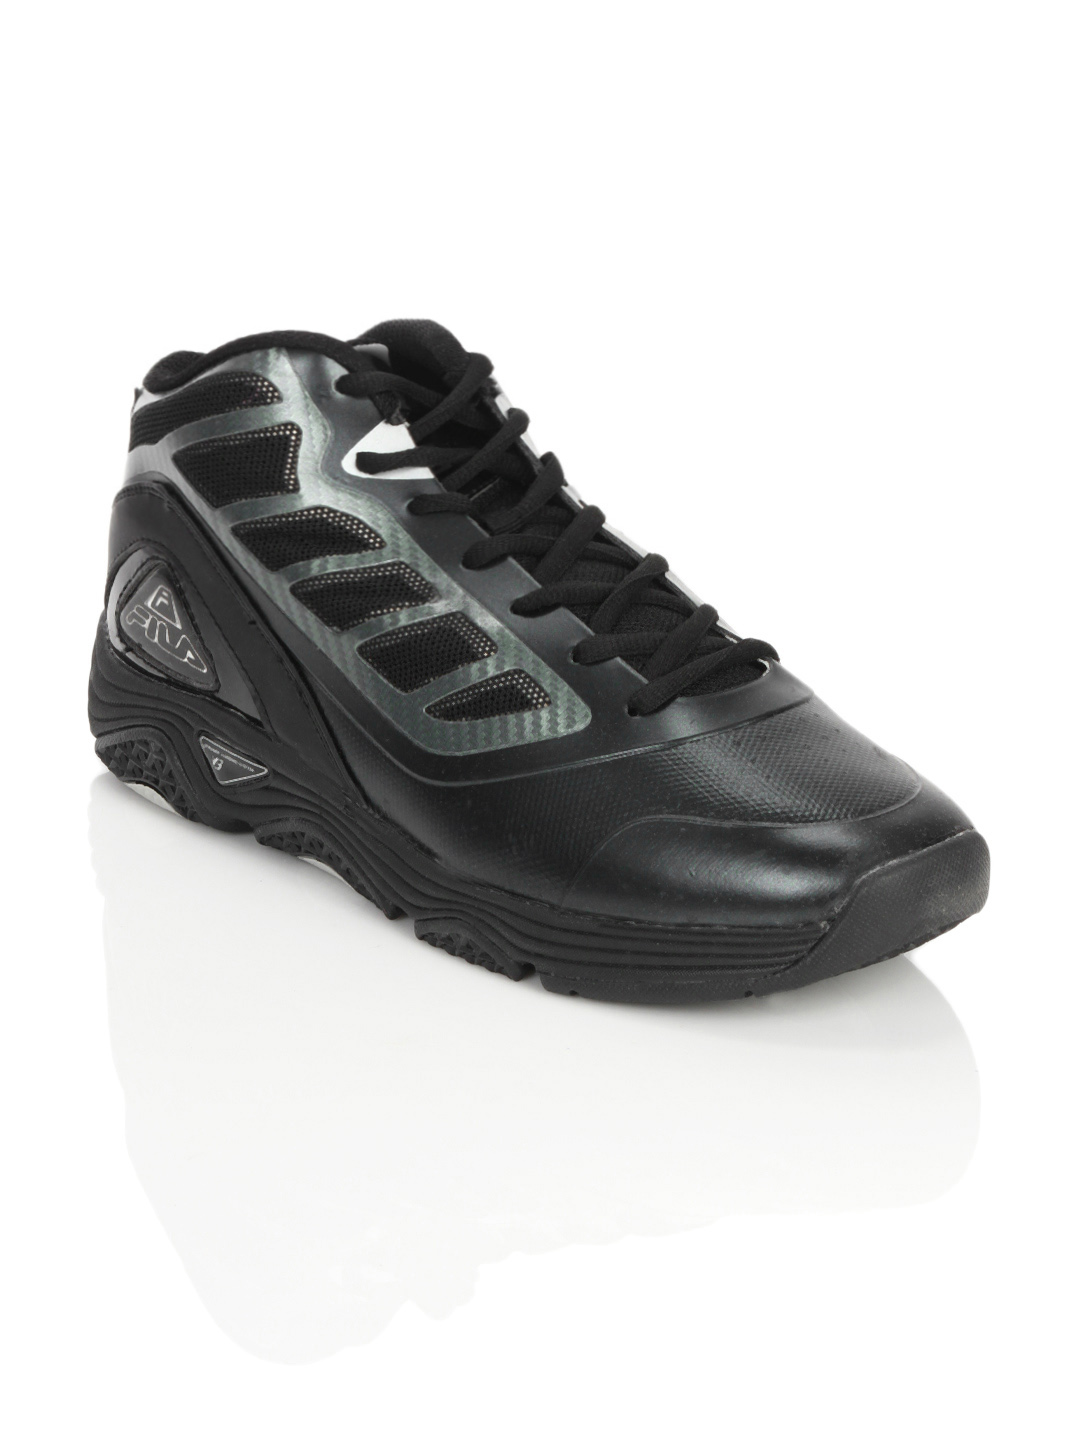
Fila Men DLS Bound Black Sports Shoes
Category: Footwear / Shoes / Sports Shoes
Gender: Men
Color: Black
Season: Summer 2012
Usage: Sports